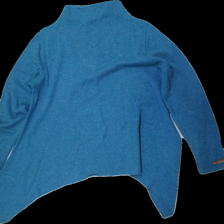
View: front
Type: Sweater
Category: Ladies
Brand: Not in the list
Brand text on label: Holebrook
Colors: Blue
Material: 100% Wool
Cut: Loose
Size: L
Season: All
Stains: Minor
Damage: stain
Damage location: top center
Damage 2: stain
Damage 2 location: bottom right
Price range: <50
Recommended usage: Recycle
Description: blue knitted sweater